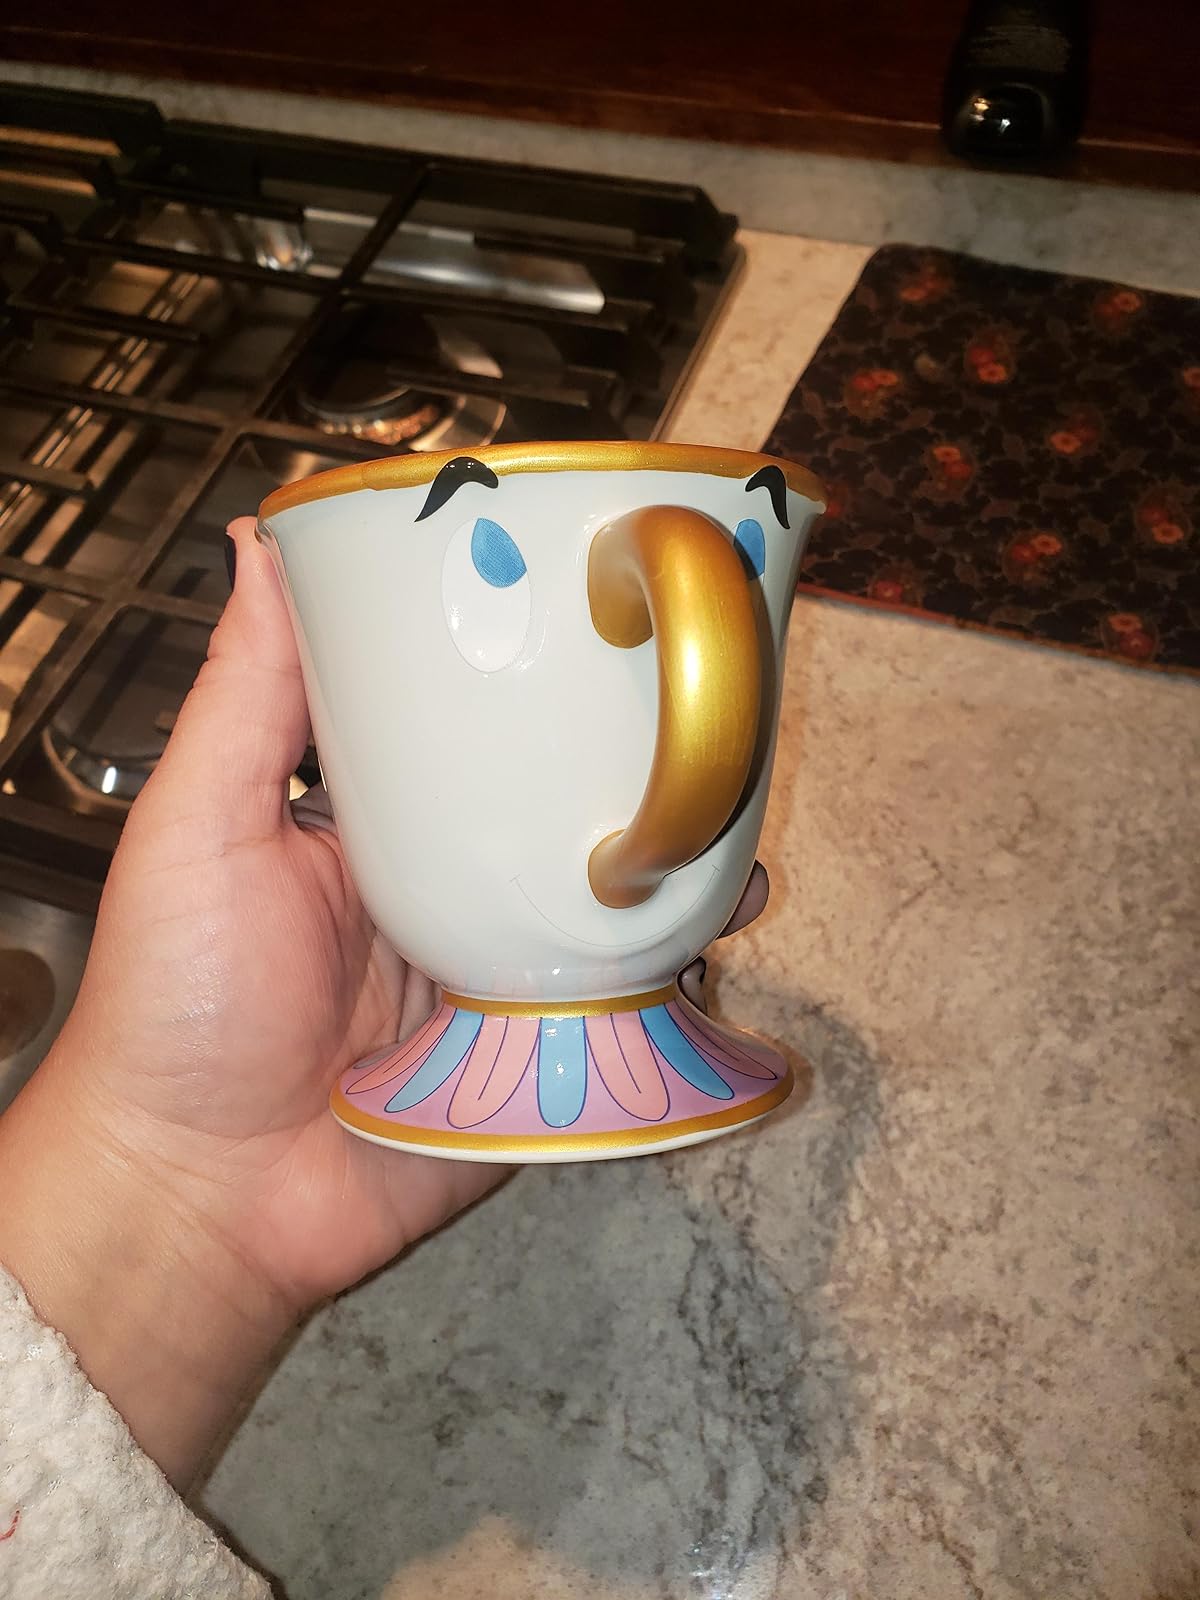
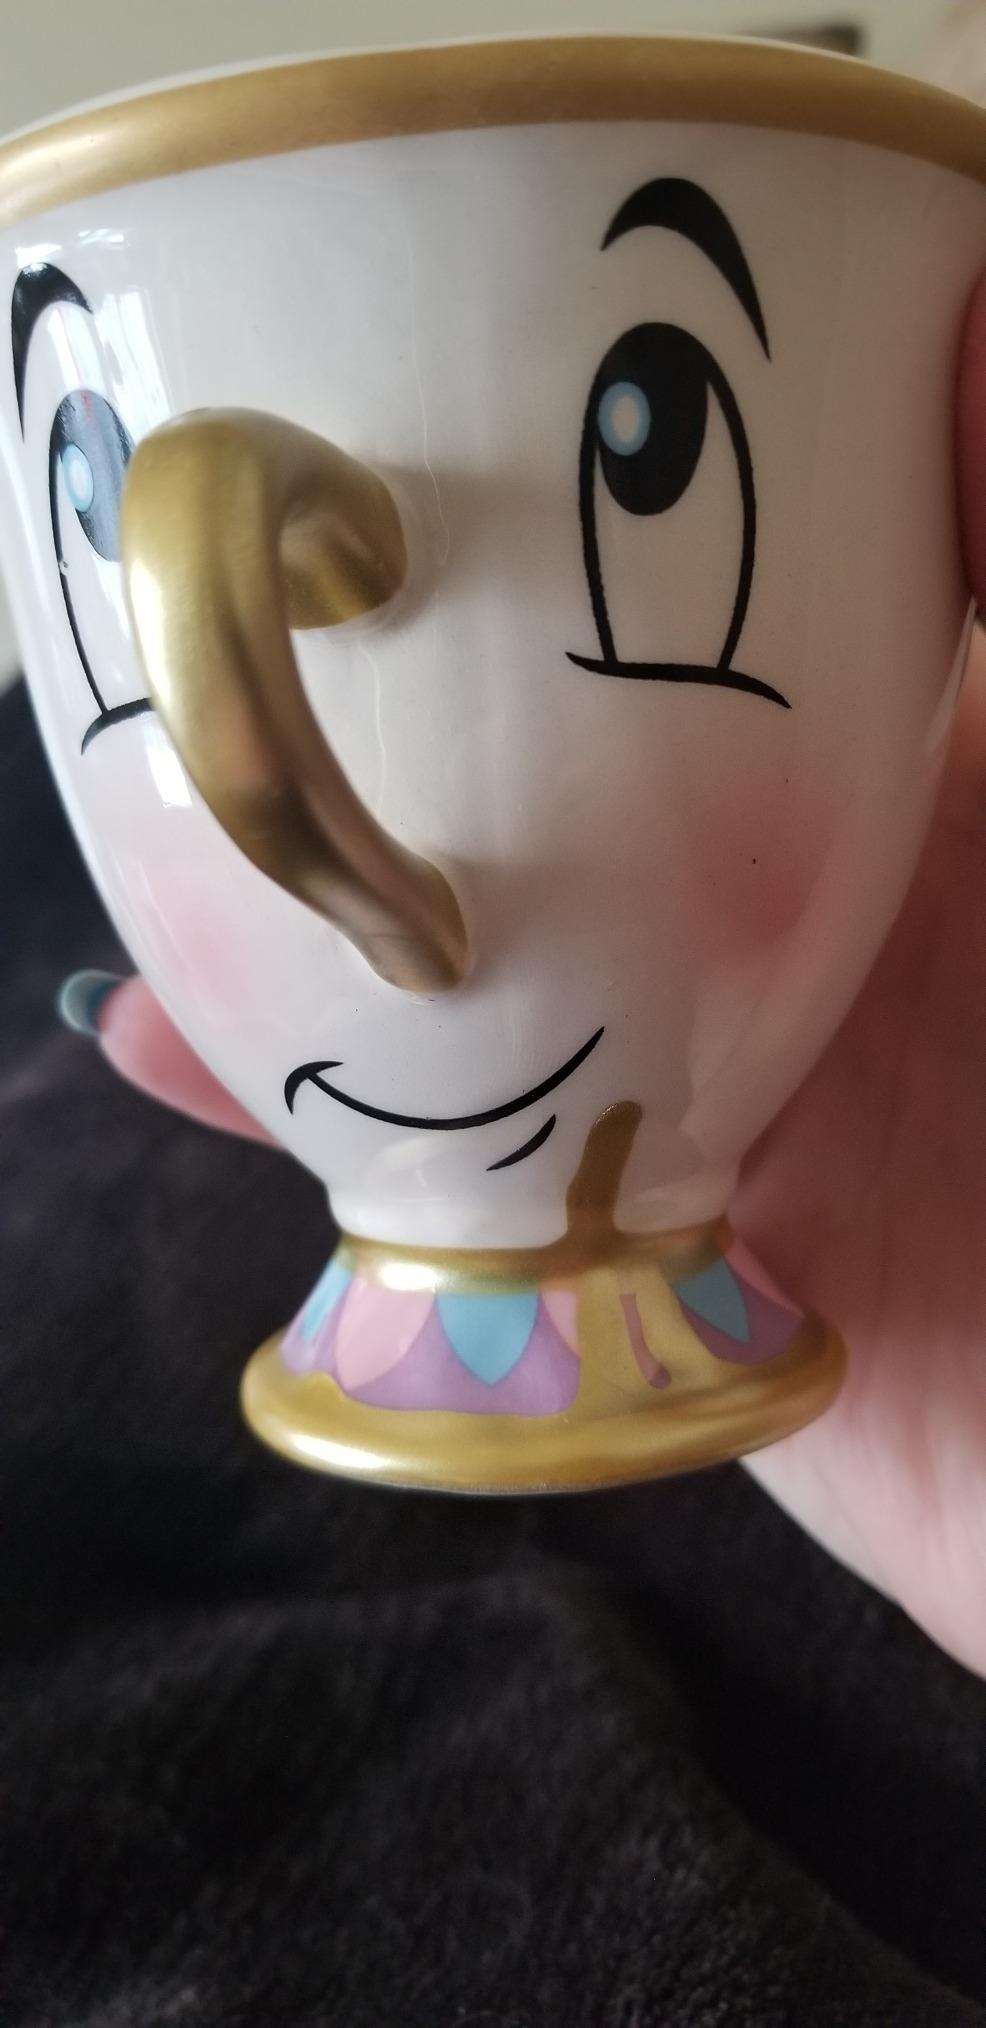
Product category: items_mug
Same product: no